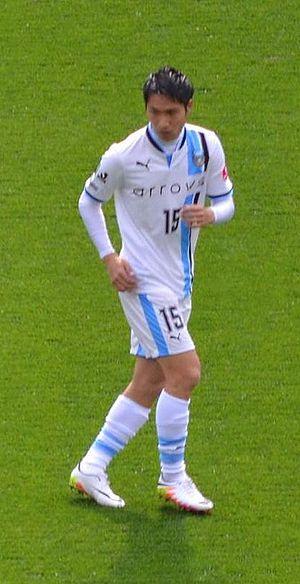
Riki Harakawa est un footballeur japonais né le 18 août 1993. Il évolue au poste de milieu de terrain.